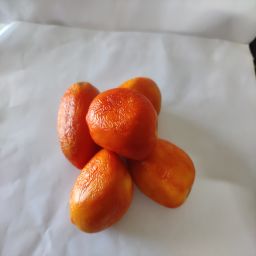
Crop: Tomato
Quality: Old